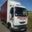
Label: truck